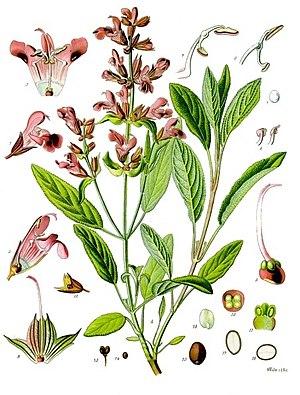
Le capitulaire De Villis, ou plus exactement le Capitulare de Villis vel curtis imperii est un acte législatif datant de la fin du VIIIᵉ siècle ou du début du IXᵉ siècle.
Les sauges forment le genre Salvia. Ce sont des plantes de la famille des Lamiacées qui comprend plus de 900 espèces, annuelles, bisannuelles, vivaces ou arbustives. Une dizaine de sauges sont indigènes en Europe, par exemple la sauge des prés.